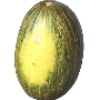
Label: melon_piel_de_sapo